Norwegian Crown Prince's Coronet

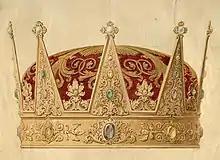
Painting of the coronet by Johannes Flintoe

The coronet of Crown prince is one of the Norwegian Royal Regalia.